New York Jets

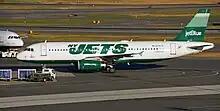
JetBlue honors the NY Jets with its green plane.

The original Jets Flag Crew was established in 2006. In 2007, the group underwent an expansion and was renamed the Jets Flight Crew. The squad regularly performs choreographed routines during the team's home contests. Auditions have been held annually since their inception to attract new members.